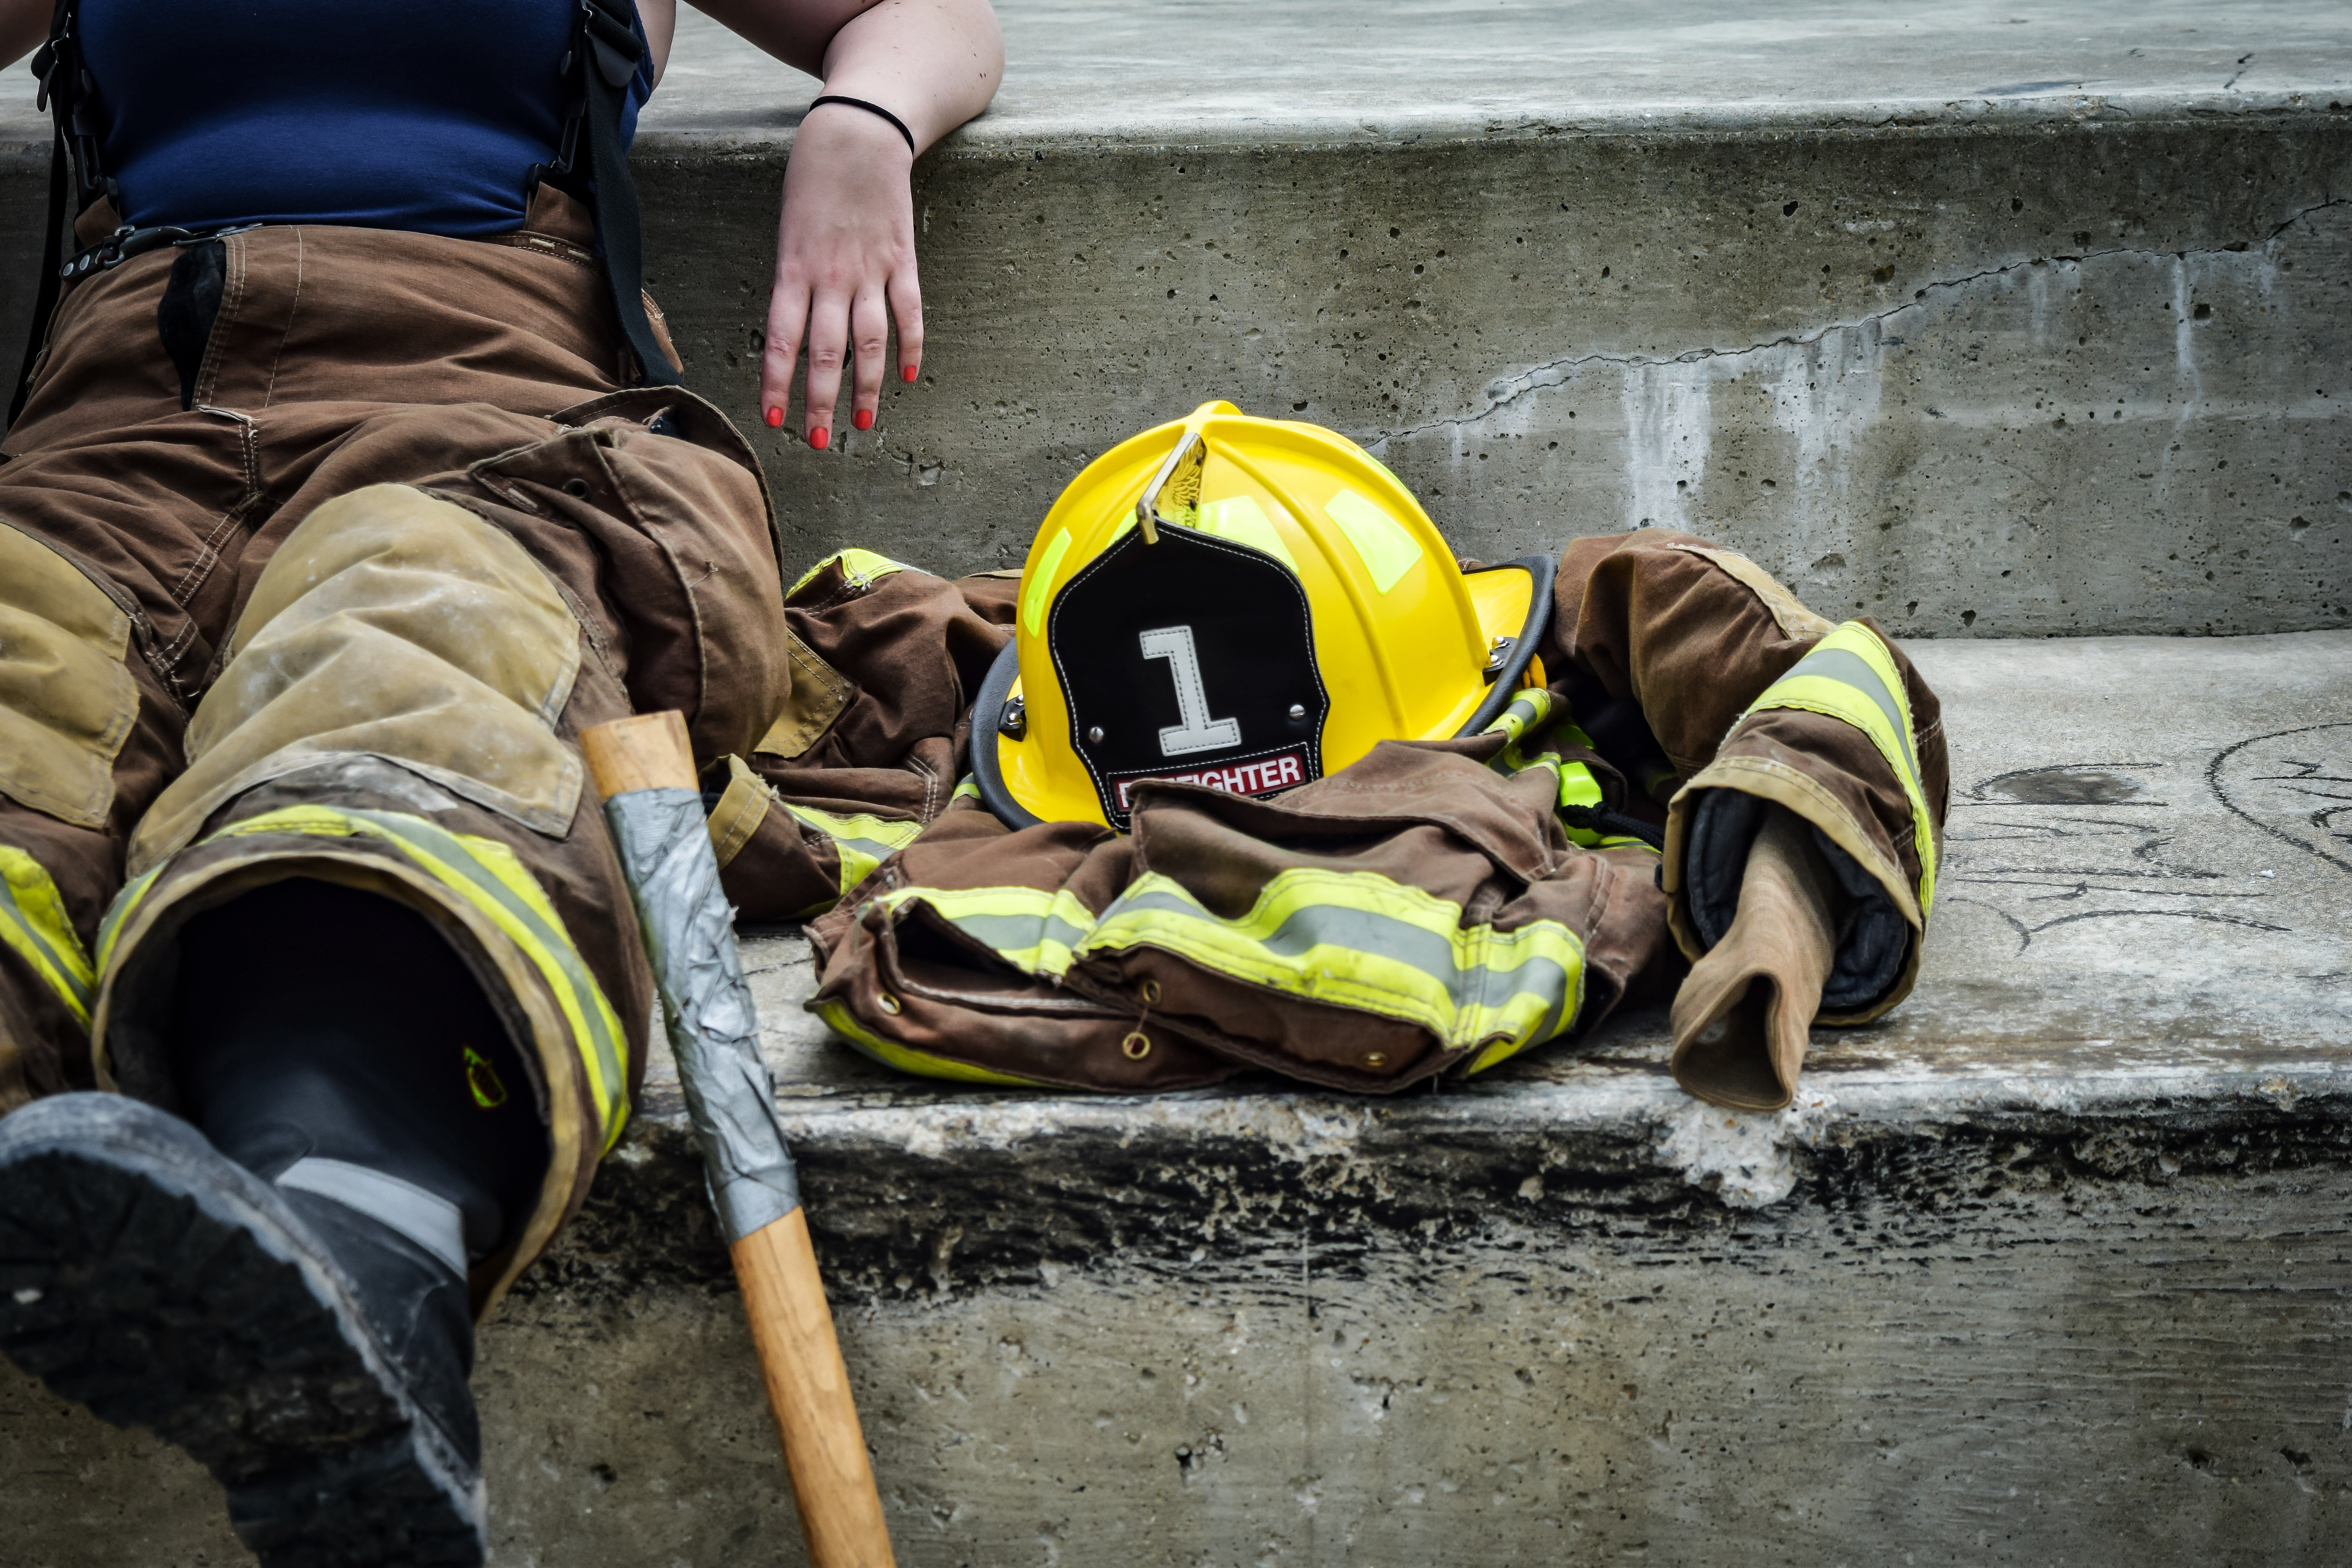
work, person, training, professional, jacket, relaxing, helmet, uniform, job, volunteer, firefighter, employee, career, occupation, recruitment, helping people, unemployed